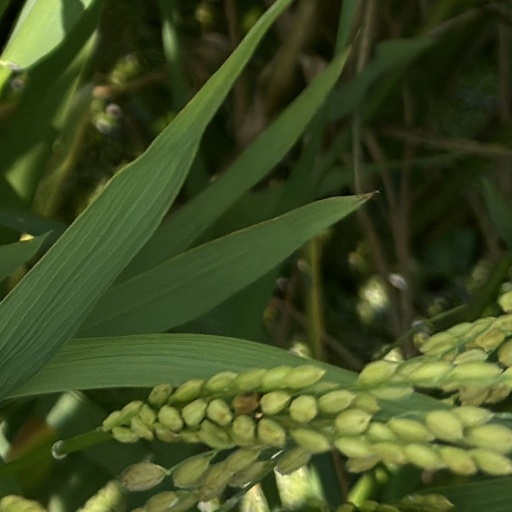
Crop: rice